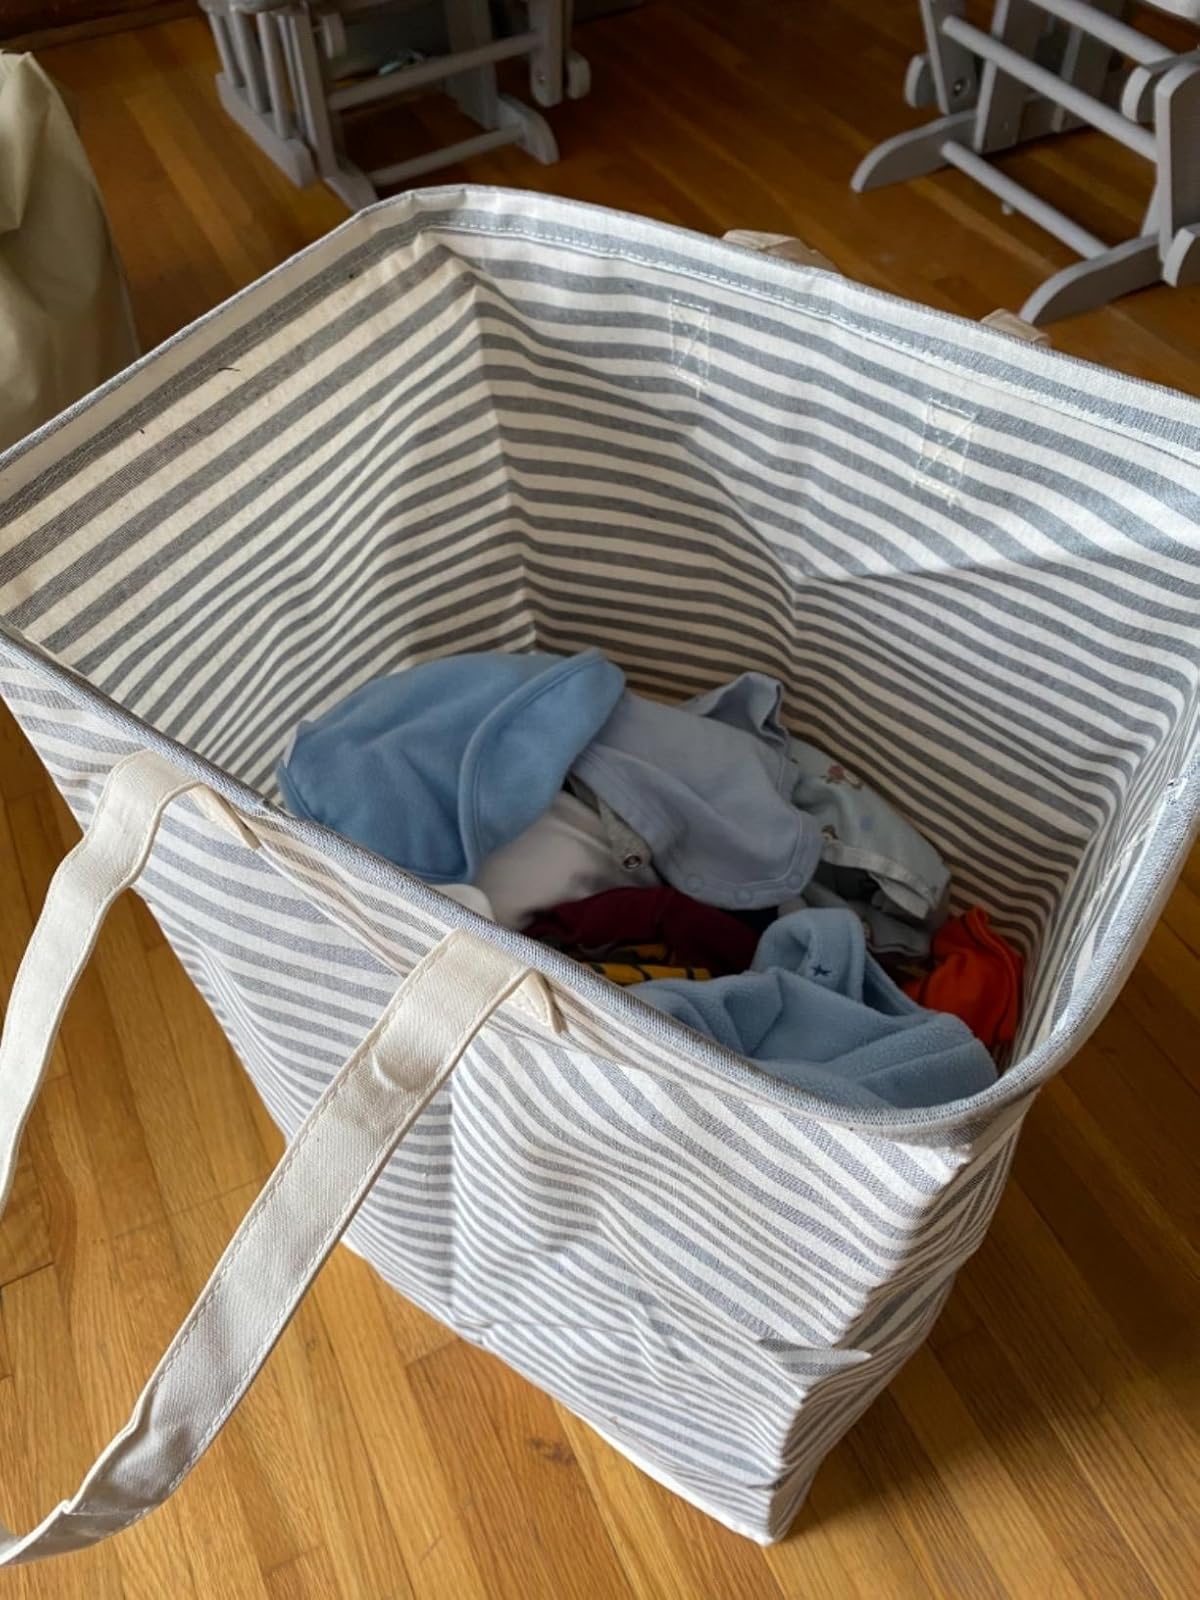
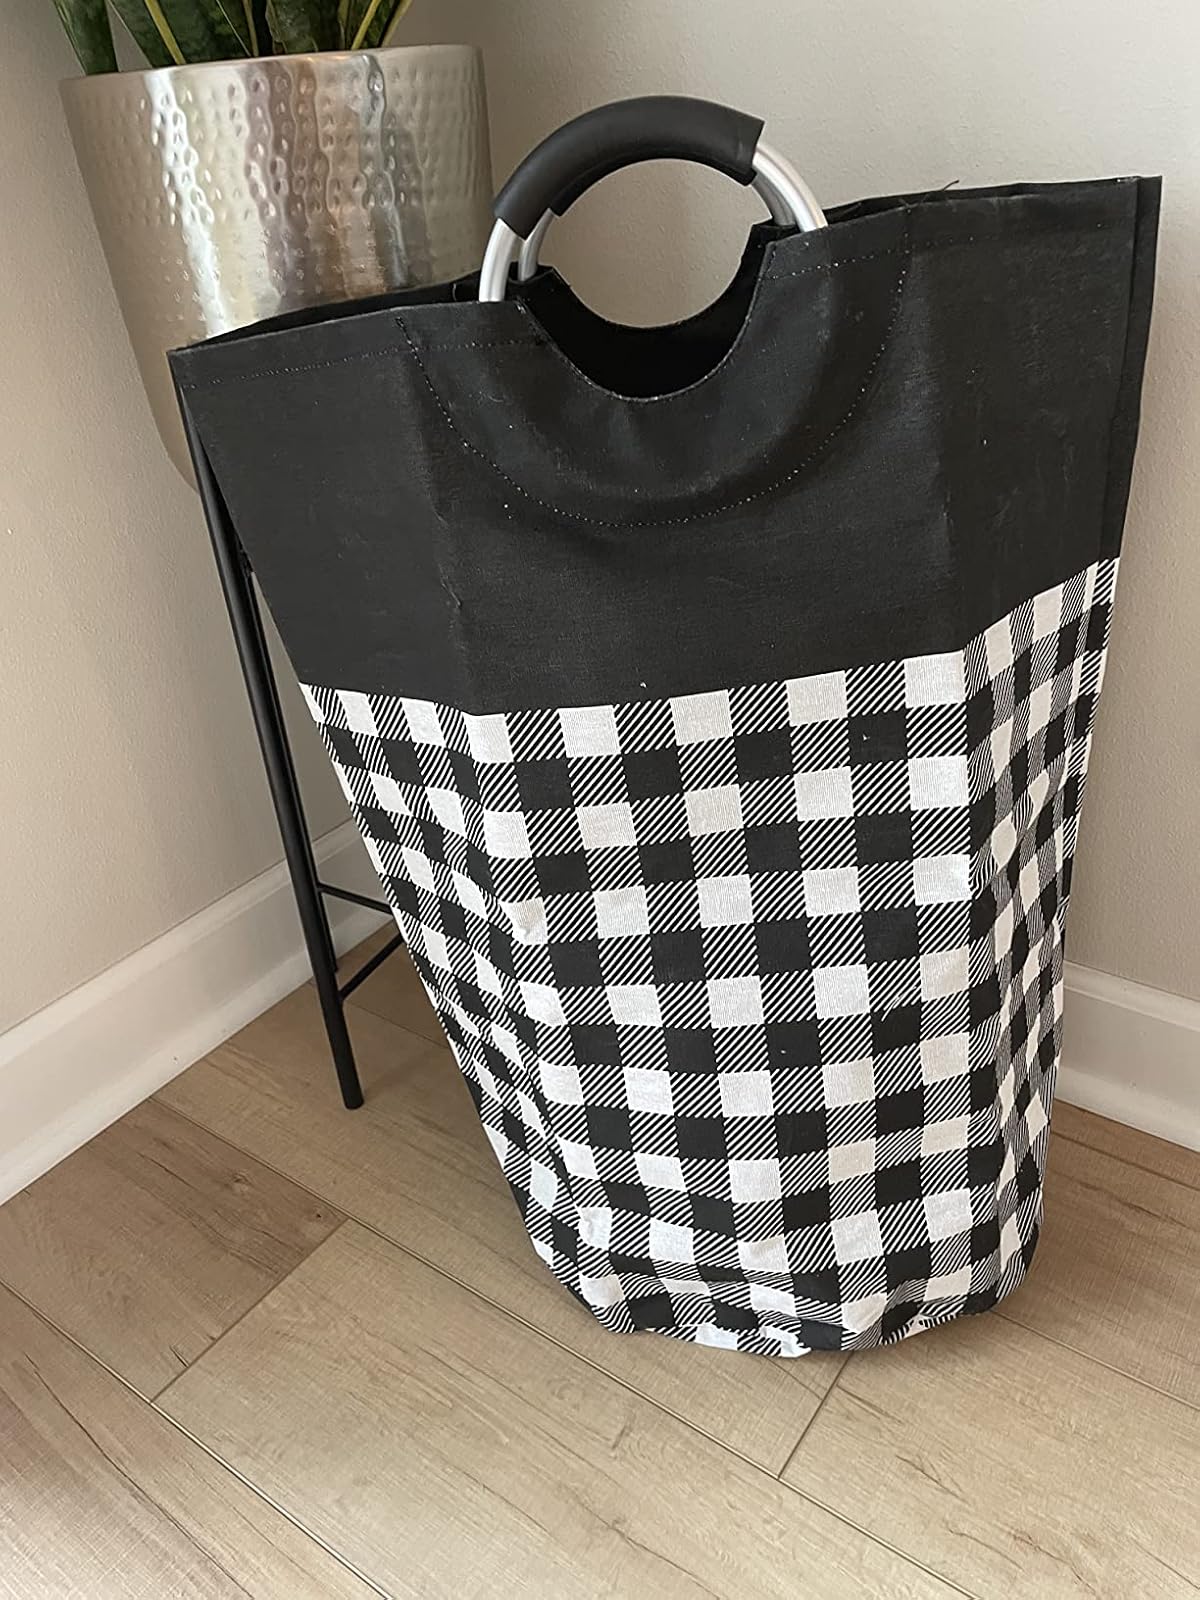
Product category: items_hamper
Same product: no